Mercurialis annua

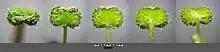
The characteristic shape of the fruits give rise to its name.

A herm (in Rome they were known as "mercuriae") is a statue consisting of a square block of stone with the head of Hermes (Mercury) and a prominent set of male genitalia. As the fruits of annual mercury resemble testicles, the association with mercuriae is apparent.